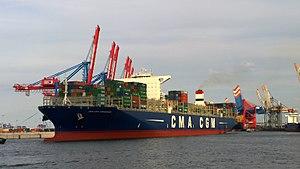
Le conteneur CMA CGM Kerguelen arrive au terminal Burchardkai à Hambourg